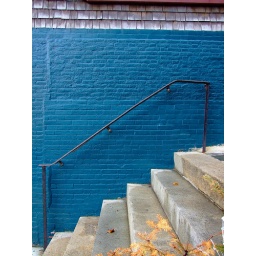
A blue wall in Wickford